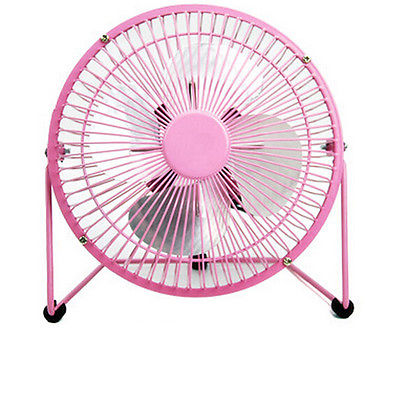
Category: fan